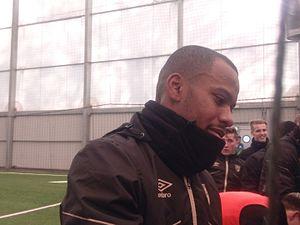
Kévin Fortuné lors d'un entraînement public du Racing Club de Lens, au Centre Technique et Sportif de La Gaillette, à Avion, le 6 janvier 2017.